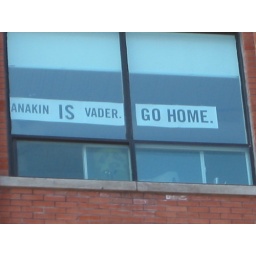
Posted in the window across the street from the Episode III line up.